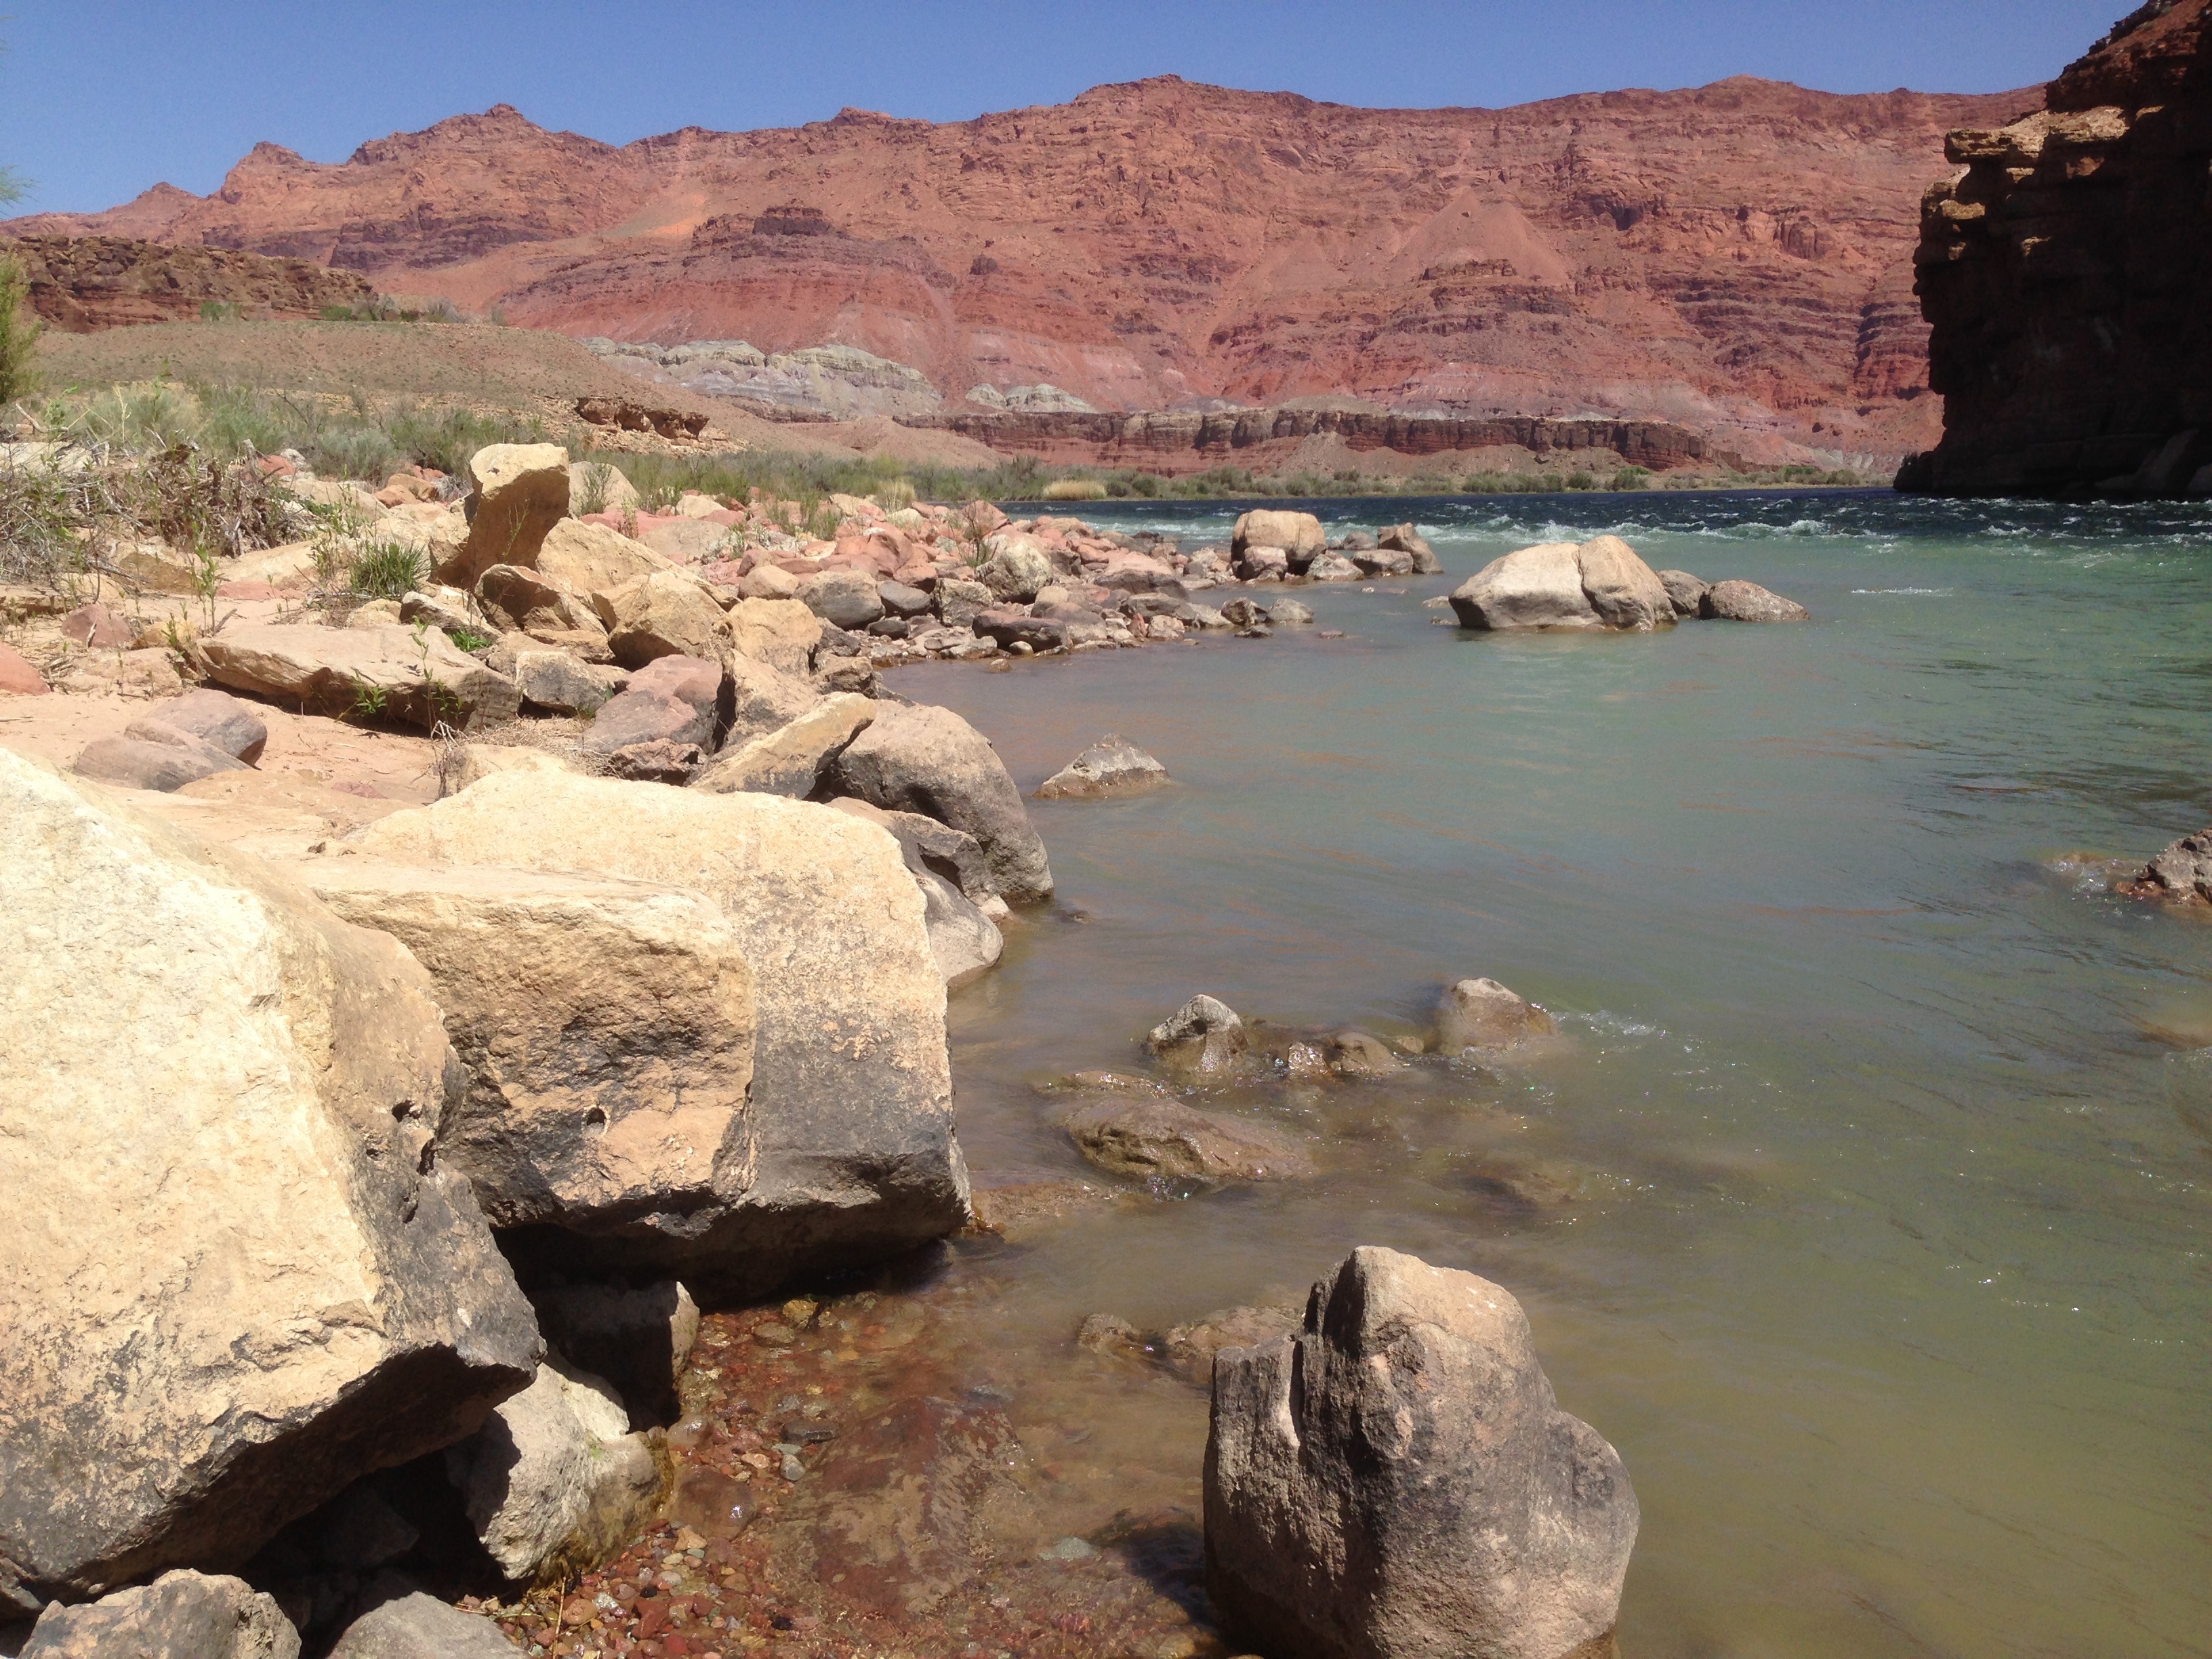
landscape, sea, coast, rock, wilderness, lake, river, valley, formation, cliff, bay, canyon, terrain, geology, badlands, wadi, landform, geographical feature